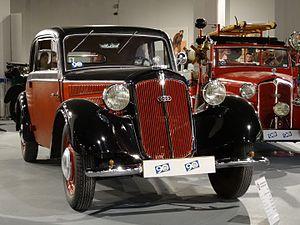
DKW est une firme allemande d'automobiles et de motocyclettes fondée en 1917 par Jörgen Skafte Rasmussen, danois d'origine. Les usines étaient à Zwickau, en Saxe et le siège social à Zschopau, en Saxe.